Campeonato Gaúcho

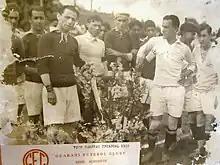
Final of the Campeonato Gaúcho of 1922 between Guarani FC from Alegrete and Grêmio

The first edition of the Campeonato Gaúcho was scheduled to take place in 1918, featuring the teams Esporte Clube 14 de Julho representing Santana do Livramento, Brasil de Pelotas, and Esporte Clube Cruzeiro from Porto Alegre in a final triangular. However, due to an outbreak of Spanish flu in Rio Grande do Sul, the tournament was cancelled and postponed until the epidemic subsided. In 1919, with the end of the epidemic, the first edition of the tournament was finally held. In December 2021, the Federação Gaúcha de Futebol recognised the three participating clubs from the 1918 edition as "Honorary Champions.", connecting the struggles with the Spanish flu the COVID-19 pandemic.